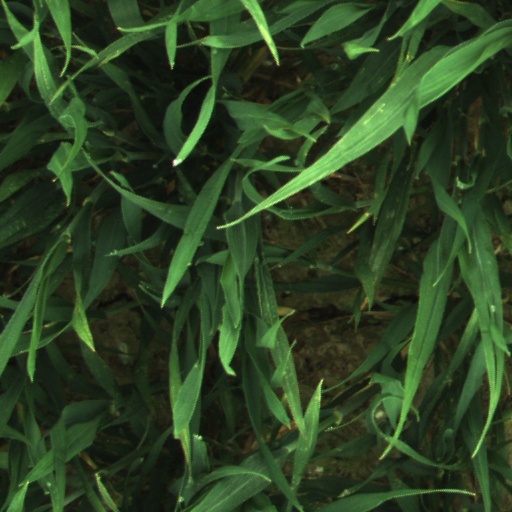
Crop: wheat